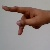
The image shows a hand gesture representing the letter 'P' in Indian Sign Language.